USCGC Lilac

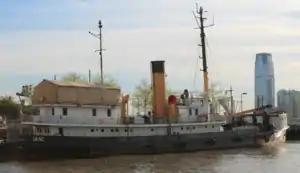
"Lilac" in New York in 2017

The ship had four deck levels. The lowest deck contained the cargo hold forward, and fuel tanks, boiler room, and engine room aft. The next level also contained the hold, boiler room, and engine room, which were two decks tall. This second level also contained crew quarters forward, and petty officers quarters aft. The main deck included the open buoy-handling deck, the galley and associated pantry and refrigerated rooms, the crew mess, officers' staterooms, officers' bathroom, and officers' dining room. The boat deck, the higher level of the deckhouse, included the wheelhouse, captain's stateroom, office, and bathroom forward, and the radio room, and three more staterooms aft.